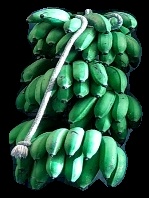
Variety: rasbale
Grade: grade2